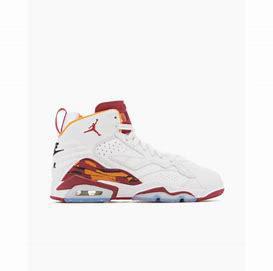
Brand: Jordan
Model: Jumpman MVP